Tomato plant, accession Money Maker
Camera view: bottom (45 deg); turntable rotation: 60 degrees
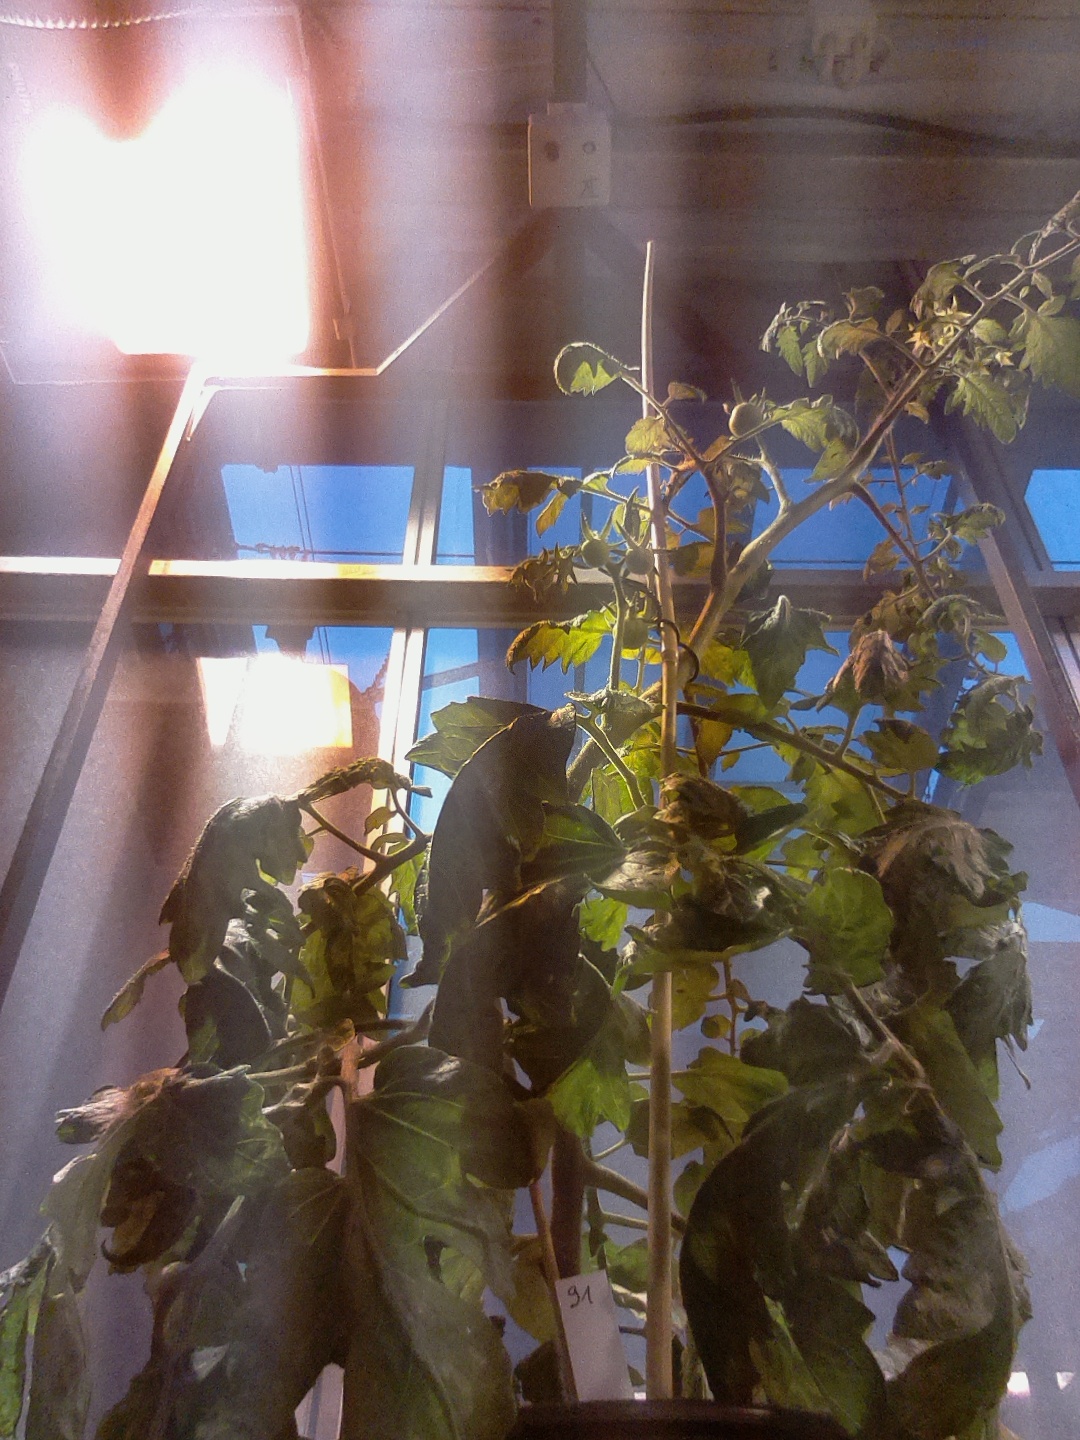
BBCH growth stage 71: 10%-20% of final fruit size